Charlotte Wesley Holloman

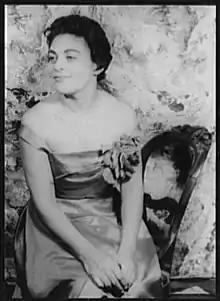
A 1957 portrait of Charlotte Holloman by Carl Van Vechten, from the Library of Congress

Charlotte Wesley was born in Georgetown, Washington, D.C., the daughter of Charles Harris Wesley and Florence Louise Johnson Wesley. Her father was a historian and a college professor; her mother was an English teacher. She was raised in the Washington, D.C. area, but spent some of her childhood in England, while her father was on a Guggenheim Fellowship there. She graduated from Dunbar High School in 1937. She studied music at Howard University, where Camille Nickerson, Hazel Harrison, and Todd Duncan were among her instructors. She was a member of Delta Sigma Theta.